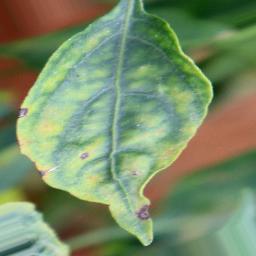
Label: cercospora